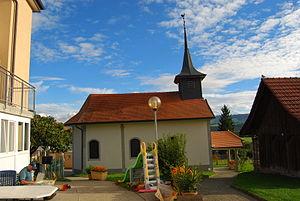
Chénens est une localité et une commune suisse du canton de Fribourg, située à l'extrême-ouest du district de la Sarine.